The Dragon Painter

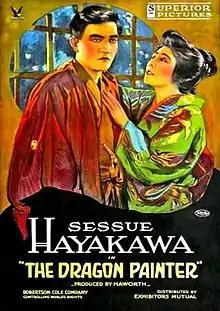
Theatrical poster

The Dragon Painter is a 1919 English language silent romance drama film. It is based on the novel of the same name, written by Mary McNeil Fenollosa. It stars Sessue Hayakawa as a young painter who believes that his fiancée (played by Hayakawa's wife Tsuru Aoki), is a princess who has been captured and turned into a dragon. It was directed by William Worthington and filmed in Yosemite Valley, Yosemite National Park, and in the Japanese Tea Garden in Coronado, California.